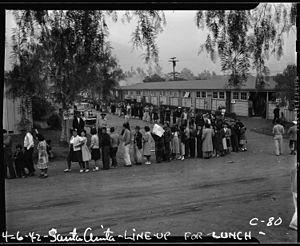
Henry Joel Cadbury, né le 1ᵉʳ décembre 1883 à Philadelphie et mort le 7 octobre 1974 à Bryn Mawr, est un théologien, historien, traducteur, universitaire et pacifiste américain, titulaire de la prestigieuse Hollis Chair of Divinity de l'Université Harvard de 1934 à 1954. En 1947, au nom de l'American Friends Service Committee, dont il est président et membre fondateur, et de son pendant britannique, le Friends Service Council, il accepte le Prix Nobel de la paix.